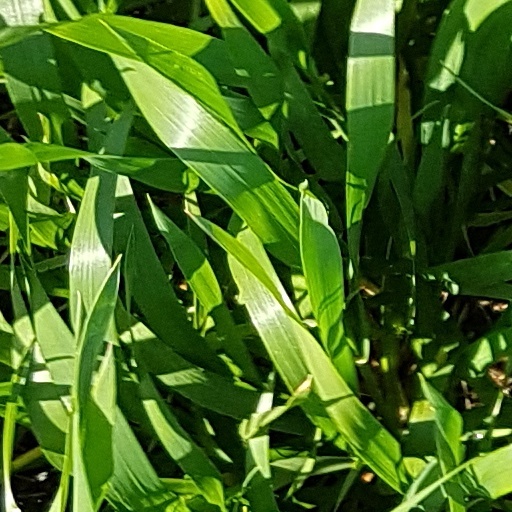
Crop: wheat